1984 United States presidential election

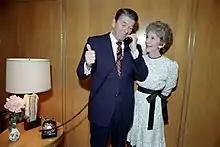
Reagan receiving a concession call from Mondale

At a roundtable debate between the three remaining Democratic candidates moderated by Phil Donahue, Mondale and Hart got into such a heated argument over the issue of U.S. policy in Central America that Jackson had to tap his water glass on the table to help get them to stop.